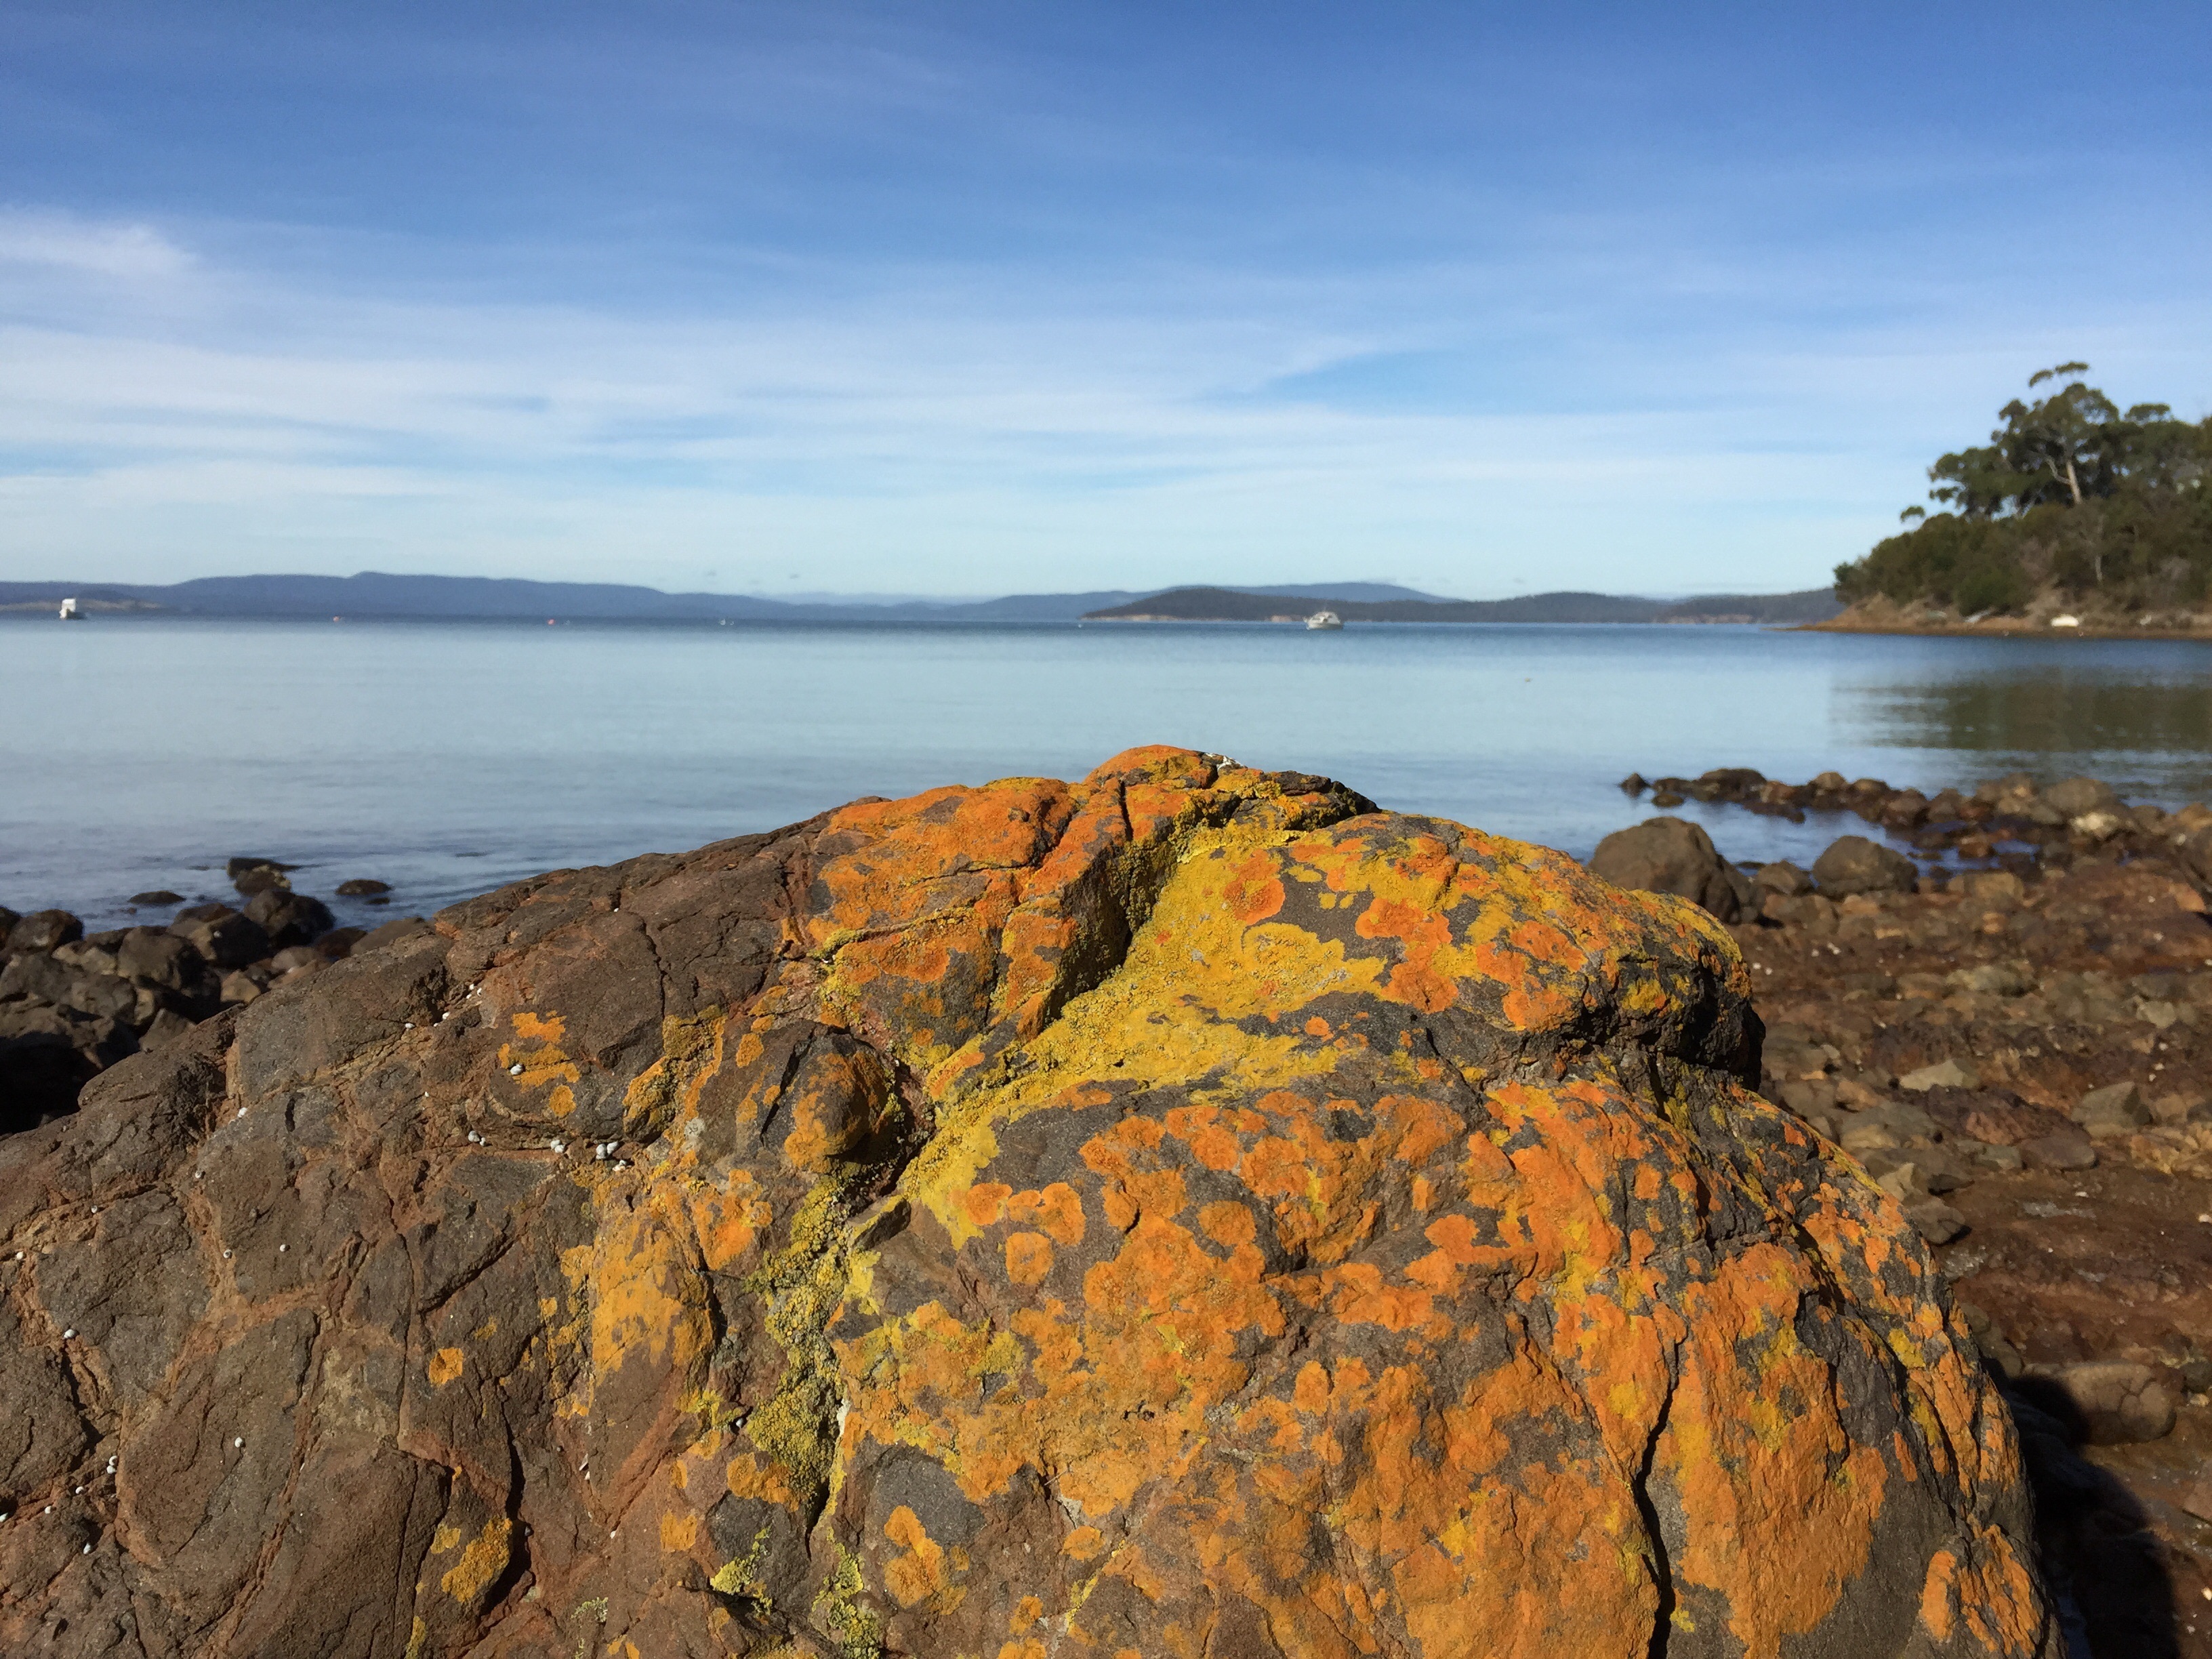
beach, landscape, sea, coast, tree, water, outdoor, rock, ocean, sky, shore, lake, view, stone, cliff, orange, cove, bay, yellow, terrain, material, body of water, colour, geology, loch, cape, geographical feature